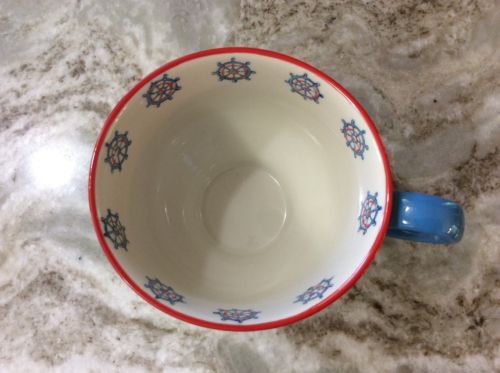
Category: mug